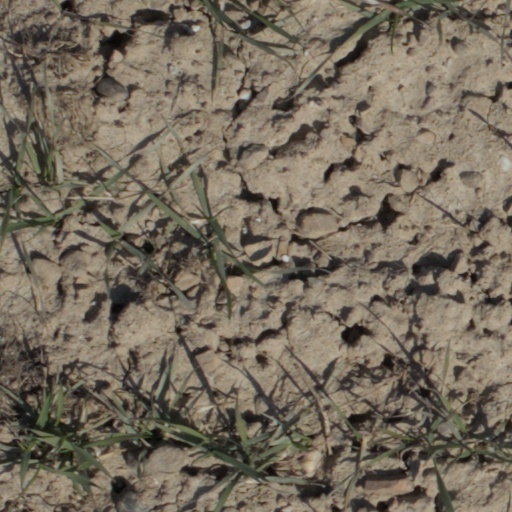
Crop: wheat